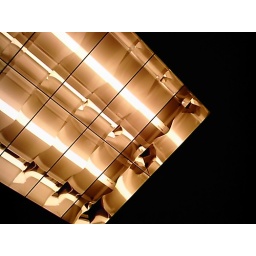
light in the girls bathroom CCS 08